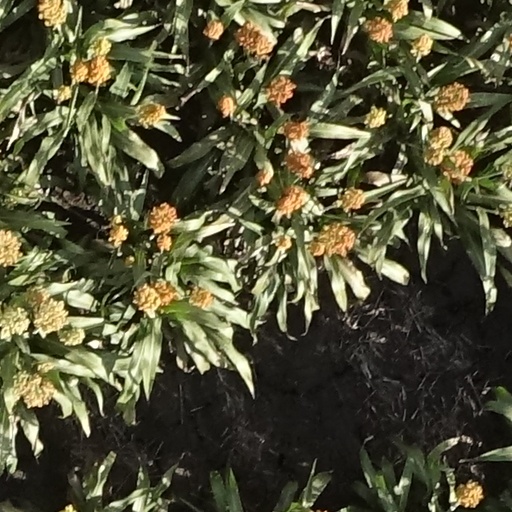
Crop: sorghum